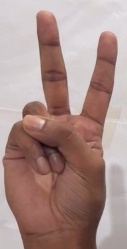
ASL sign: V